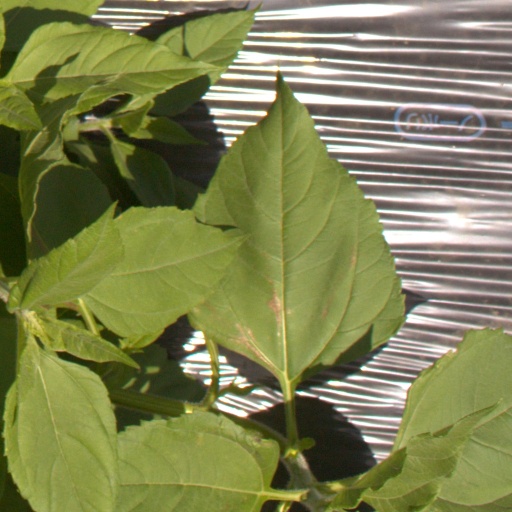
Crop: Jerusalem artichoke